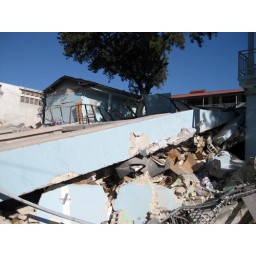
The roof and wall of the clinic at St. Vincent's and classrooms above fell into the Rue St. Paul. Photo courtesy of CMMH.